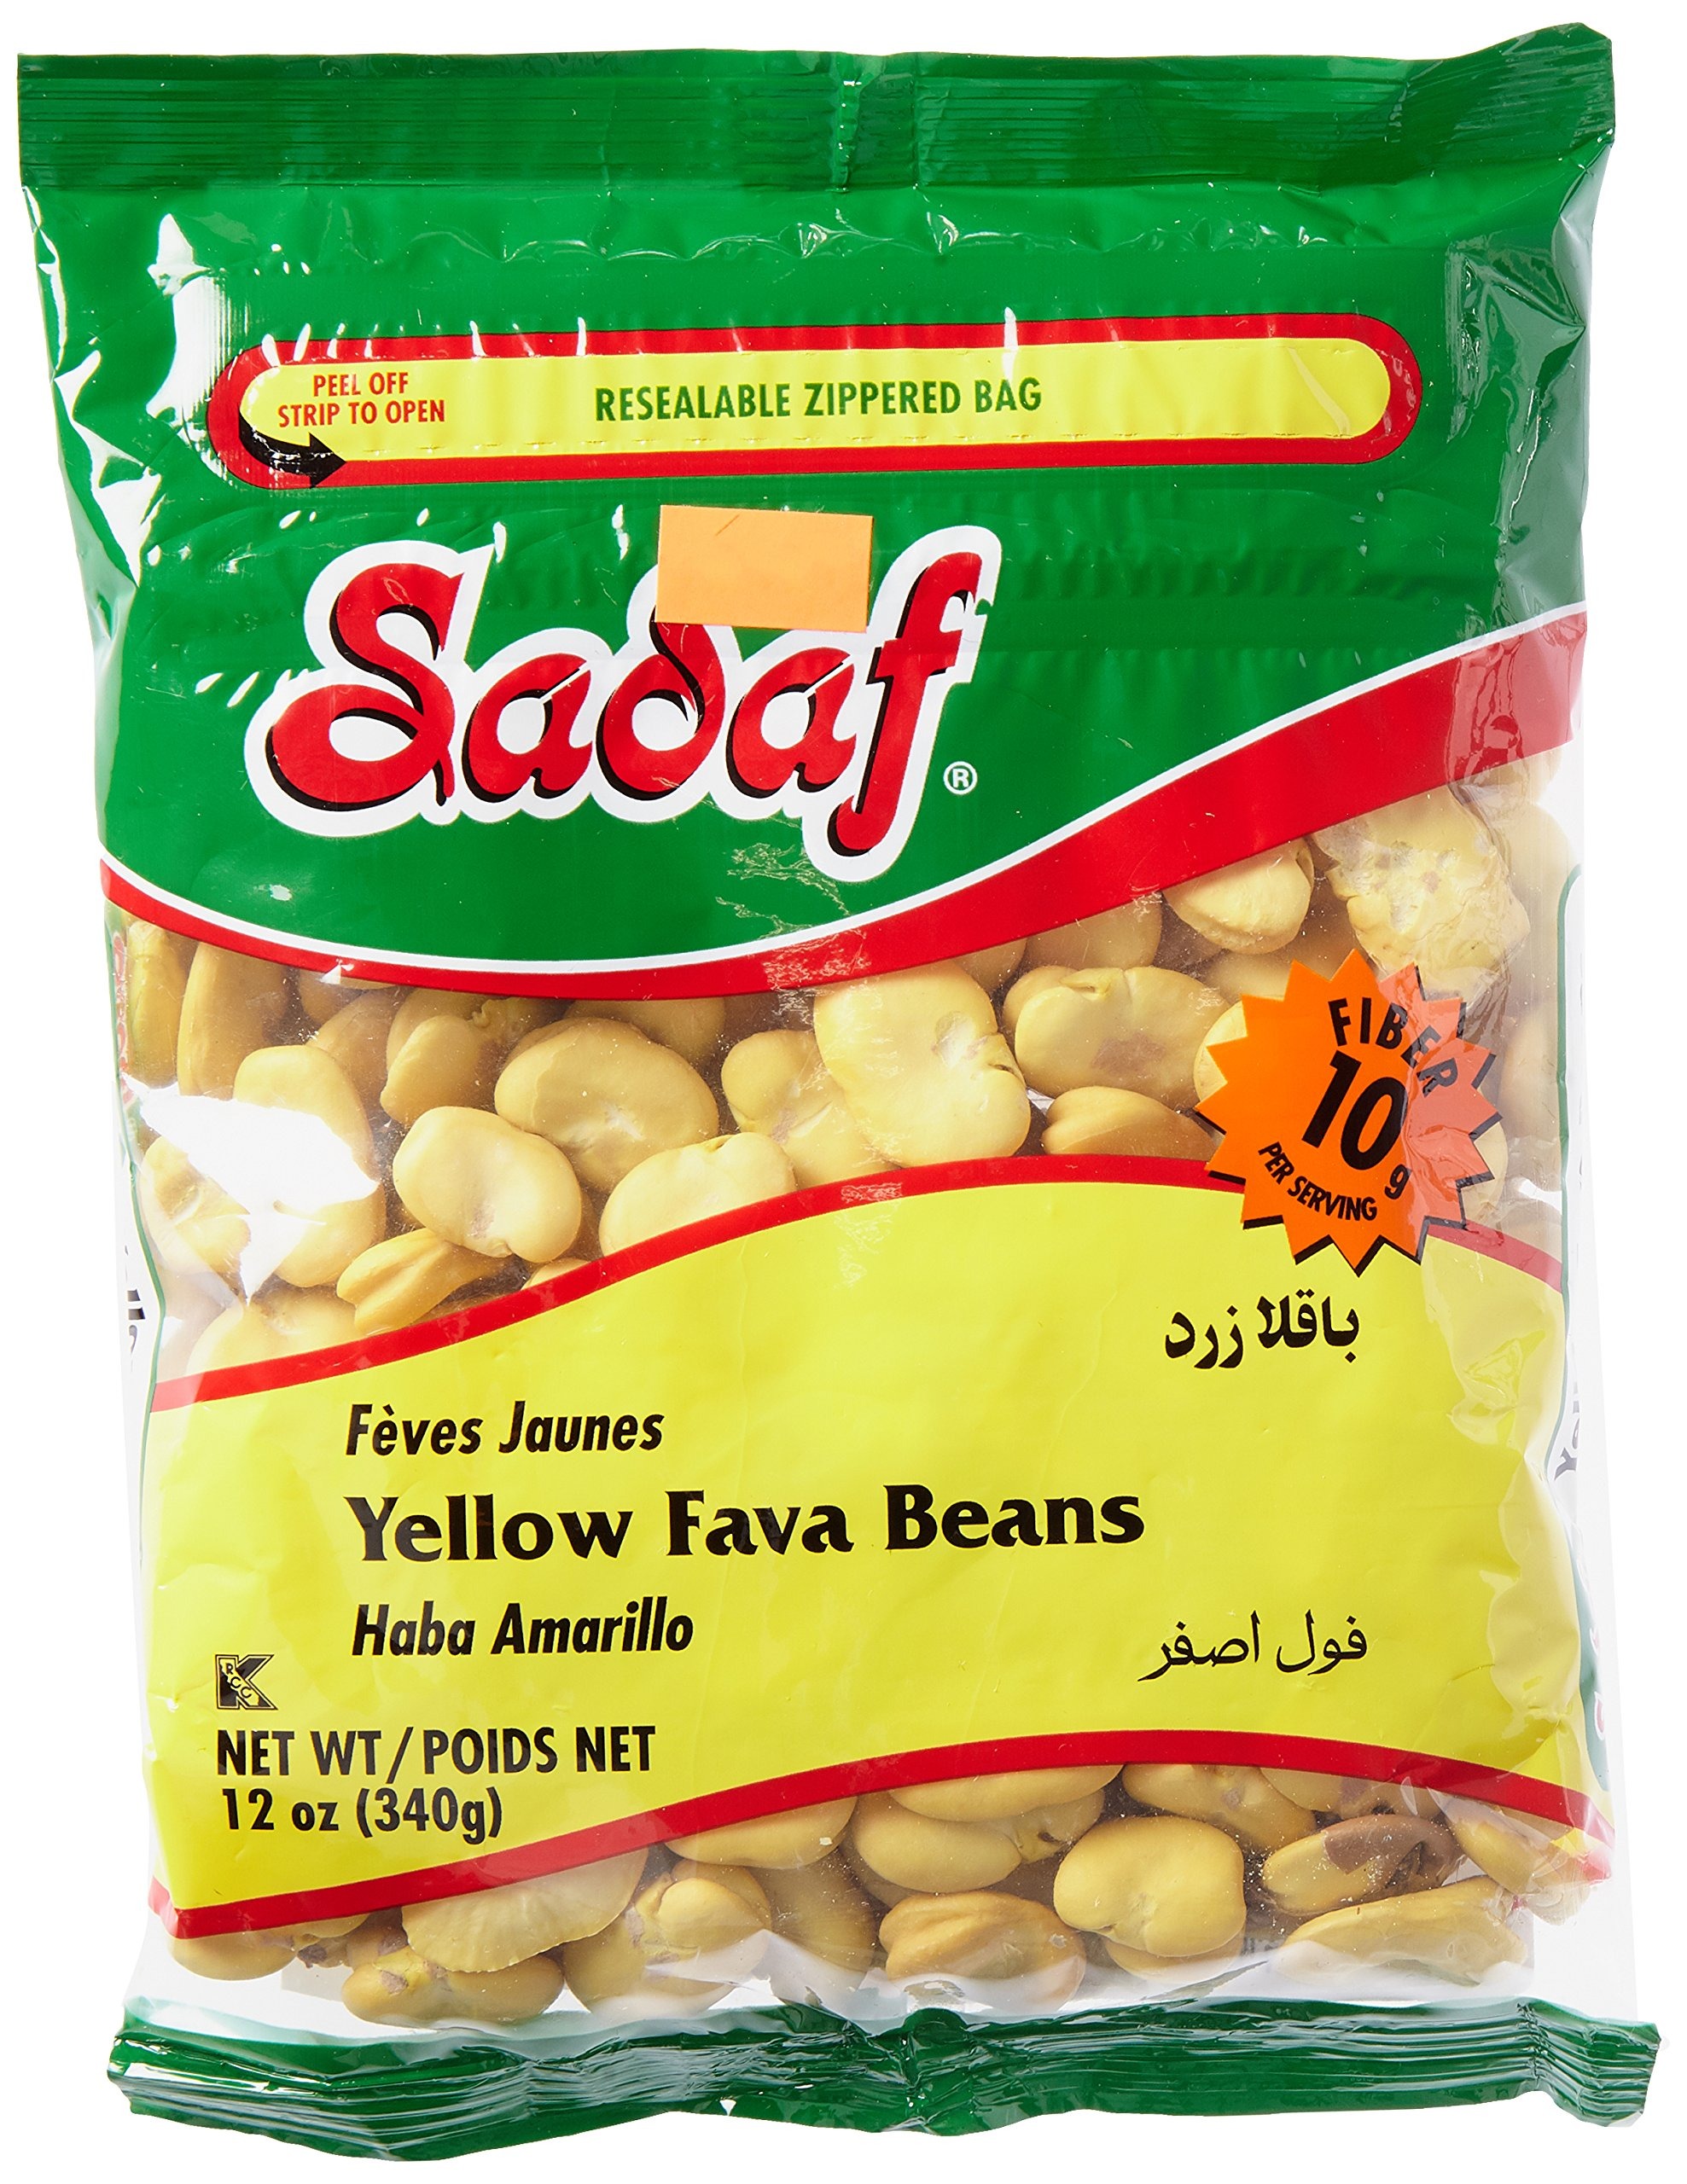
Item Name: Sadaf Yellow Fava Beans - Baghala - Fava Beans For Cooking And Food Enhancing - Mediterranean Cuisine - Kosher - 12 Oz Resealable Bag
Bullet Point 1: CULINARY VERSATILITY: Discover a versatile ingredient that adds a unique and delightful flavor to a wide variety of dishes, from soups and stews to salads and main dishes. Transform ordinary dishes into extraordinary culinary creations with Sadaf Yellow Fava Beans
Bullet Point 2: HIGH QUALITY: Our yellow beans are carefully selected to guarantee the best quality, offering you an exceptional culinary experience in every bite. Immerse yourself in the authentic flavors of the Mediterranean with our premium Fava Beans.
Bullet Point 3: KOSHER: Our kosher certification guarantees adherence to strict quality standards, making it a choice you can trust.
Bullet Point 4: CONVENIENT PACKAGE: Sadaf Yellow Fava Beans are packaged in a resealable bag, which ensures easy storage and preserves its freshness and flavor for longer. The perfect addition to your pantry
Bullet Point 5: ALLERGEN: Packed on shared equipment with wheat, tree nuts, soy and sesame.
Value: 12.0
Unit: Ounce

Price: 12.49